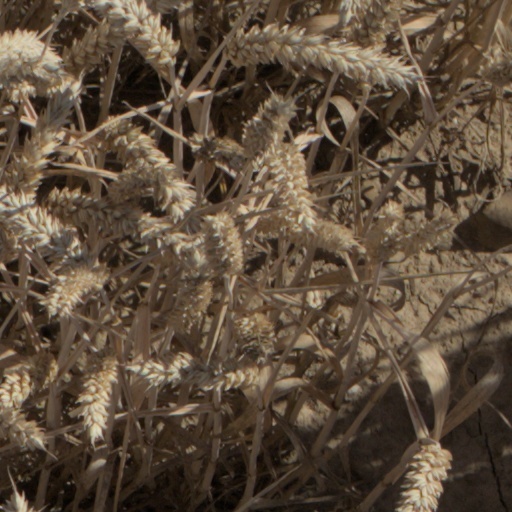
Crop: wheat